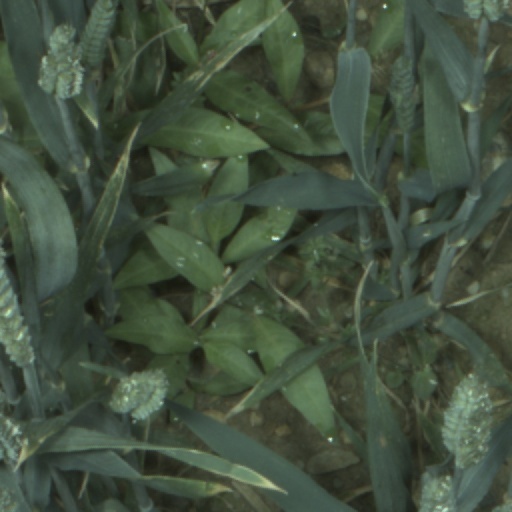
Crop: wheat